Seashore Trolley Museum

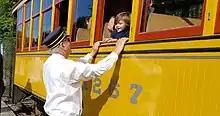
The museum relies on mostly volunteers for daily operations.

Theodore F. Santarelli de Brasch and Osmond Richard Cummings were two of the founders of the museum, which was initially operated as the Seashore Electric Railway. Santarelli graduated from Harvard University and led the museum until he died in 1987; Cummings, a New England railroad historian, died in 2013.